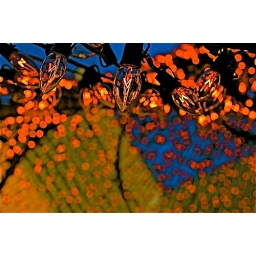
xmas tree in central court of PlaceVilleMarie...Montreal. Gets more stares than the cross .